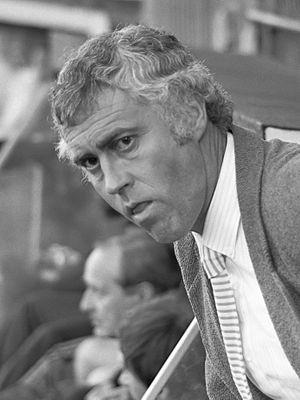
Hans Dorjee, né le 26 juin 1941 à Delft aux Pays-Bas et mort le 25 juin 2002 dans la même ville, est un ancien footballeur néerlandais devenu entraîneur.